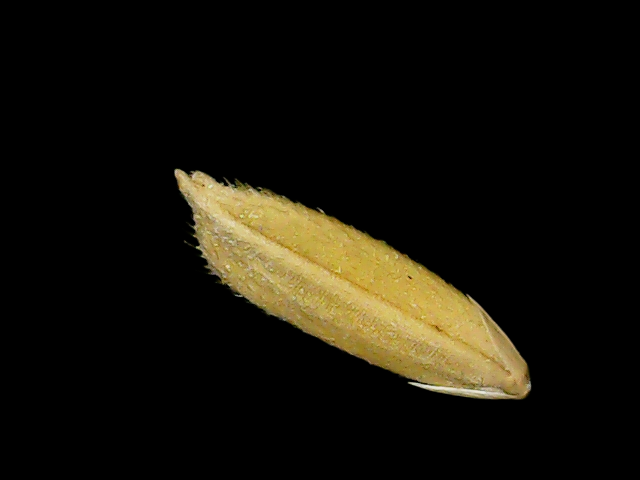
Rice variety: Binadhan17